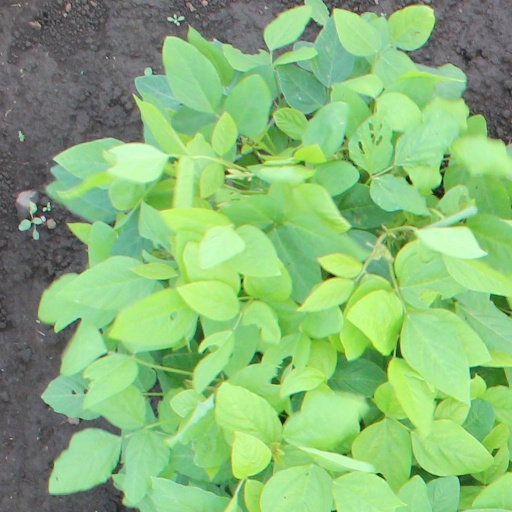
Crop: soybean